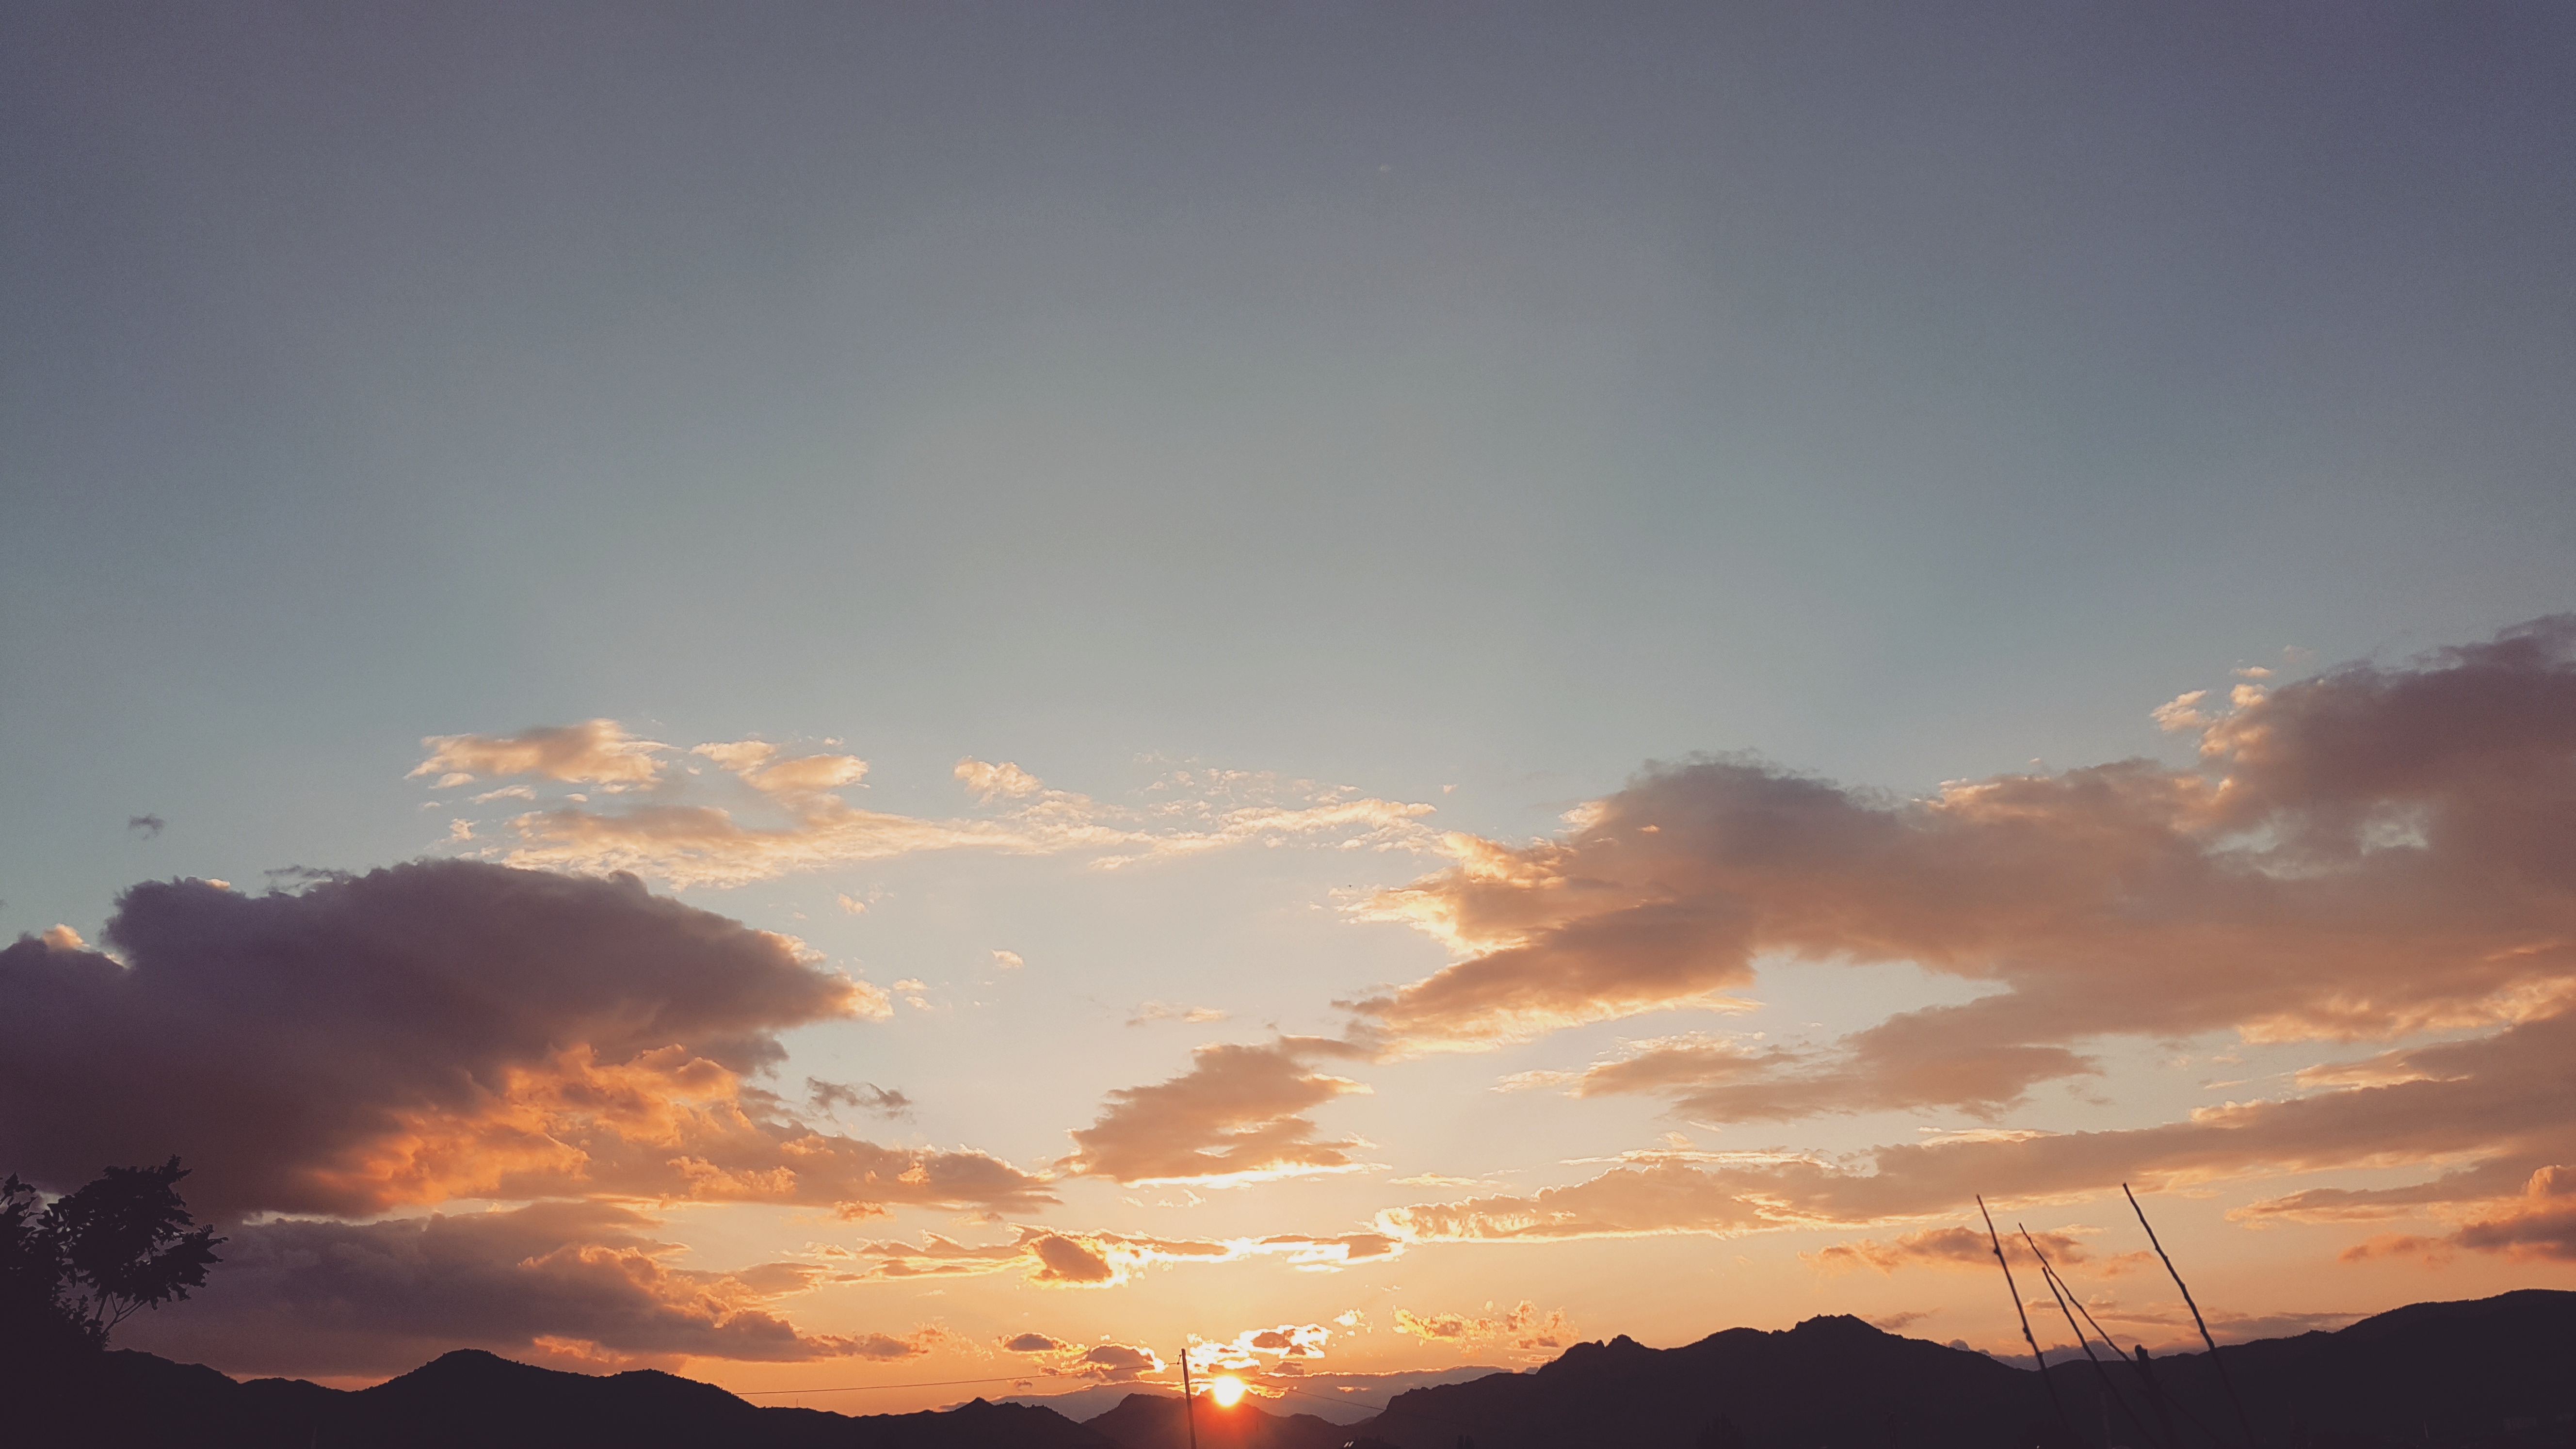
horizon, cloud, sky, sun, sunrise, sunset, sunlight, morning, dawn, atmosphere, dusk, evening, cumulus, afterglow, meteorological phenomenon, red sky at morning